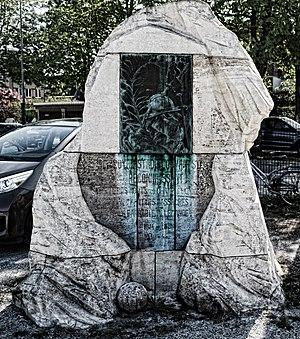
Statue commémorative de la Première Guerre mondiale belge avec inscriptions en français: ""Le Royal Stade Louvainiste Reconnaissant heroes morts au champ b monneur, marters massacres, barbarie allemande 1914-1918 1940-1945"" (traduit: ""Le Royal Stadion of Louvain reconnaît les héros morts dans le champ d'honneur et massacres de martyrs par la barbarie allemande 1914-1918 1940-1945 "")"